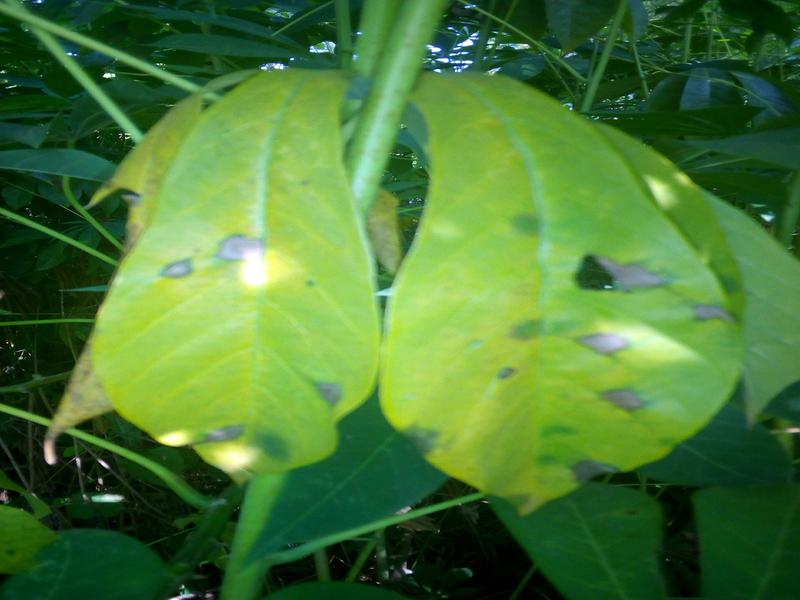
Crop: cassava
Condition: bacterial_blight